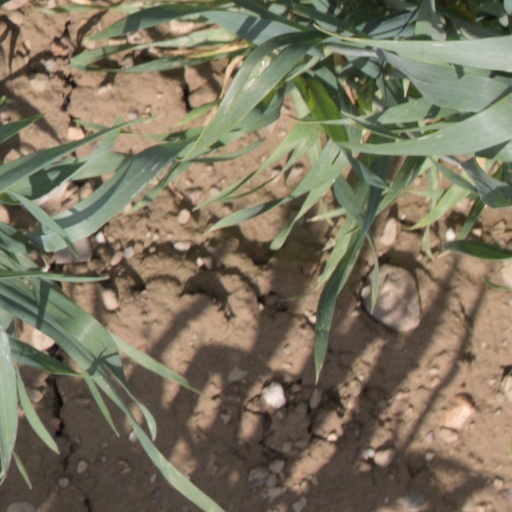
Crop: wheat